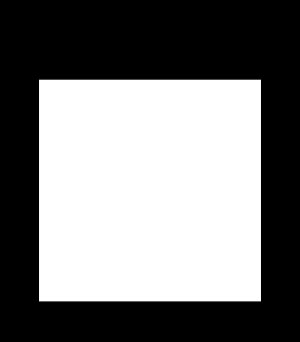
Omkreds / Omkreds af et kvadrat
Grafisk illustration af beregning af kvadratets omkreds.
Begrebet omkreds er et udtryk for "længden af kanten" i en figur. I cirkler er omkredsen således længden af cirklens periferi. I en polygon er omkredsen summen af sidelængderne. F.eks. i en firkant er omkredsen således summen af de fire sidelængder.